Baie-Comeau

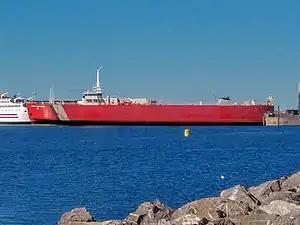
MV Georges-Alexandre-Lebel rail ferry

The town is along Route 138 about east of Forestville and about west of Sept-Îles. A ferry service of the Société des traversiers du Québec and rail ferry service of the COGEMA also links the town to Matane on the south shore of the St. Lawrence River. The town is the southern terminus of Route 389, which leads to the Daniel-Johnson Dam, the town of Fermont, and the Labrador region of the province of Newfoundland and Labrador.